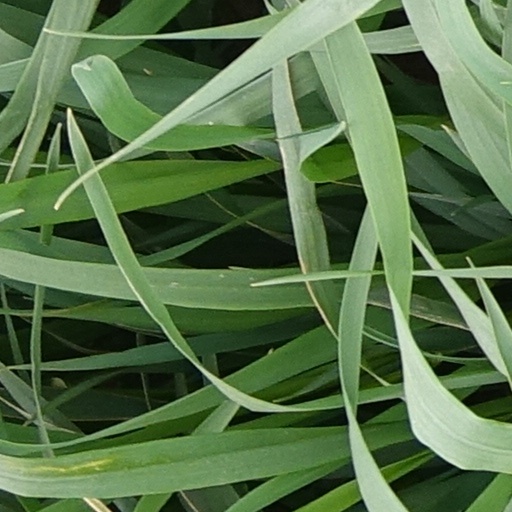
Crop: wheat